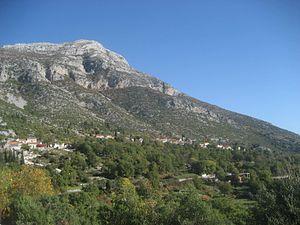
Ravno est une ville et une municipalité de Bosnie-Herzégovine. Elles sont situées dans le canton d'Herzégovine-Neretva, Fédération de Bosnie-et-Herzégovine. Selon les premiers résultats du recensement bosnien de 2013, la ville intra muros compte 605 habitants et la municipalité 3 328.